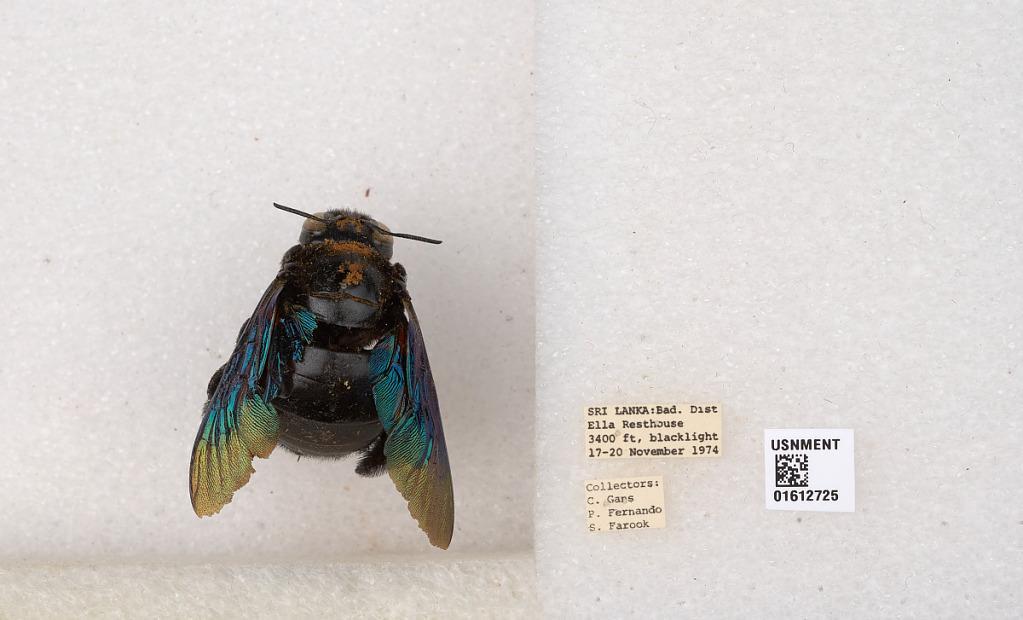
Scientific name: Xylocopa
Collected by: C. Gans, Fernando & S. Farook
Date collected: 1974-11-17
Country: Sri Lanka
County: Badulla
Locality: Ella Resthouse